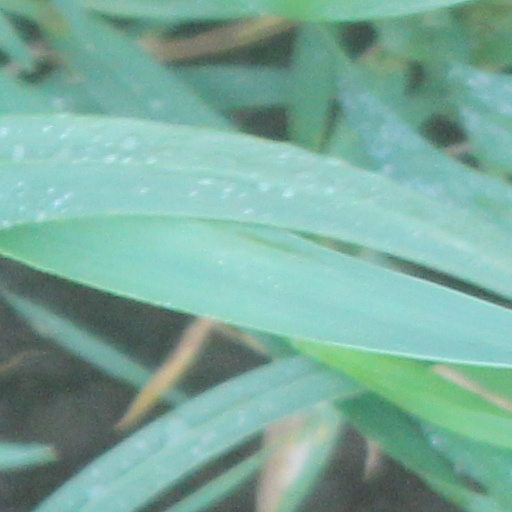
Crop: wheat